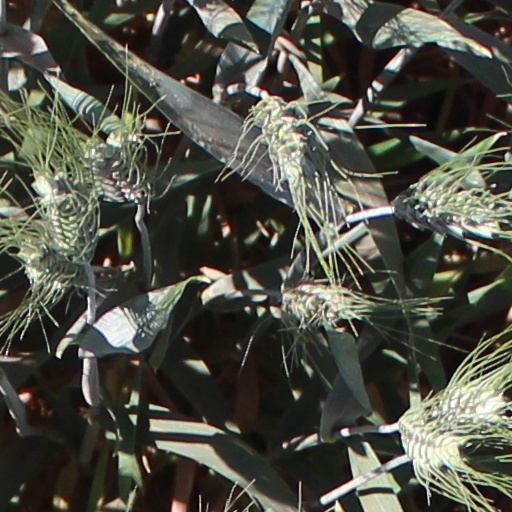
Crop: wheat